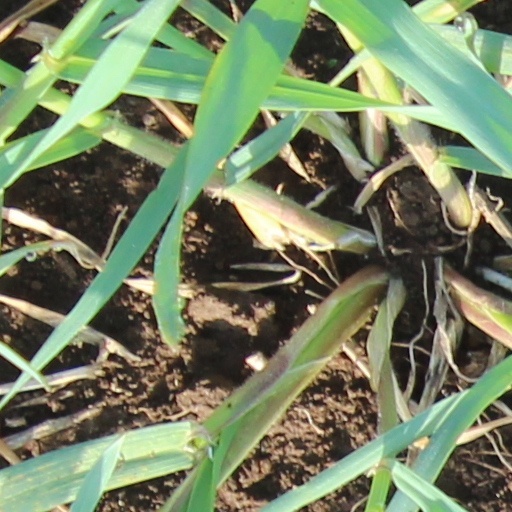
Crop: wheat